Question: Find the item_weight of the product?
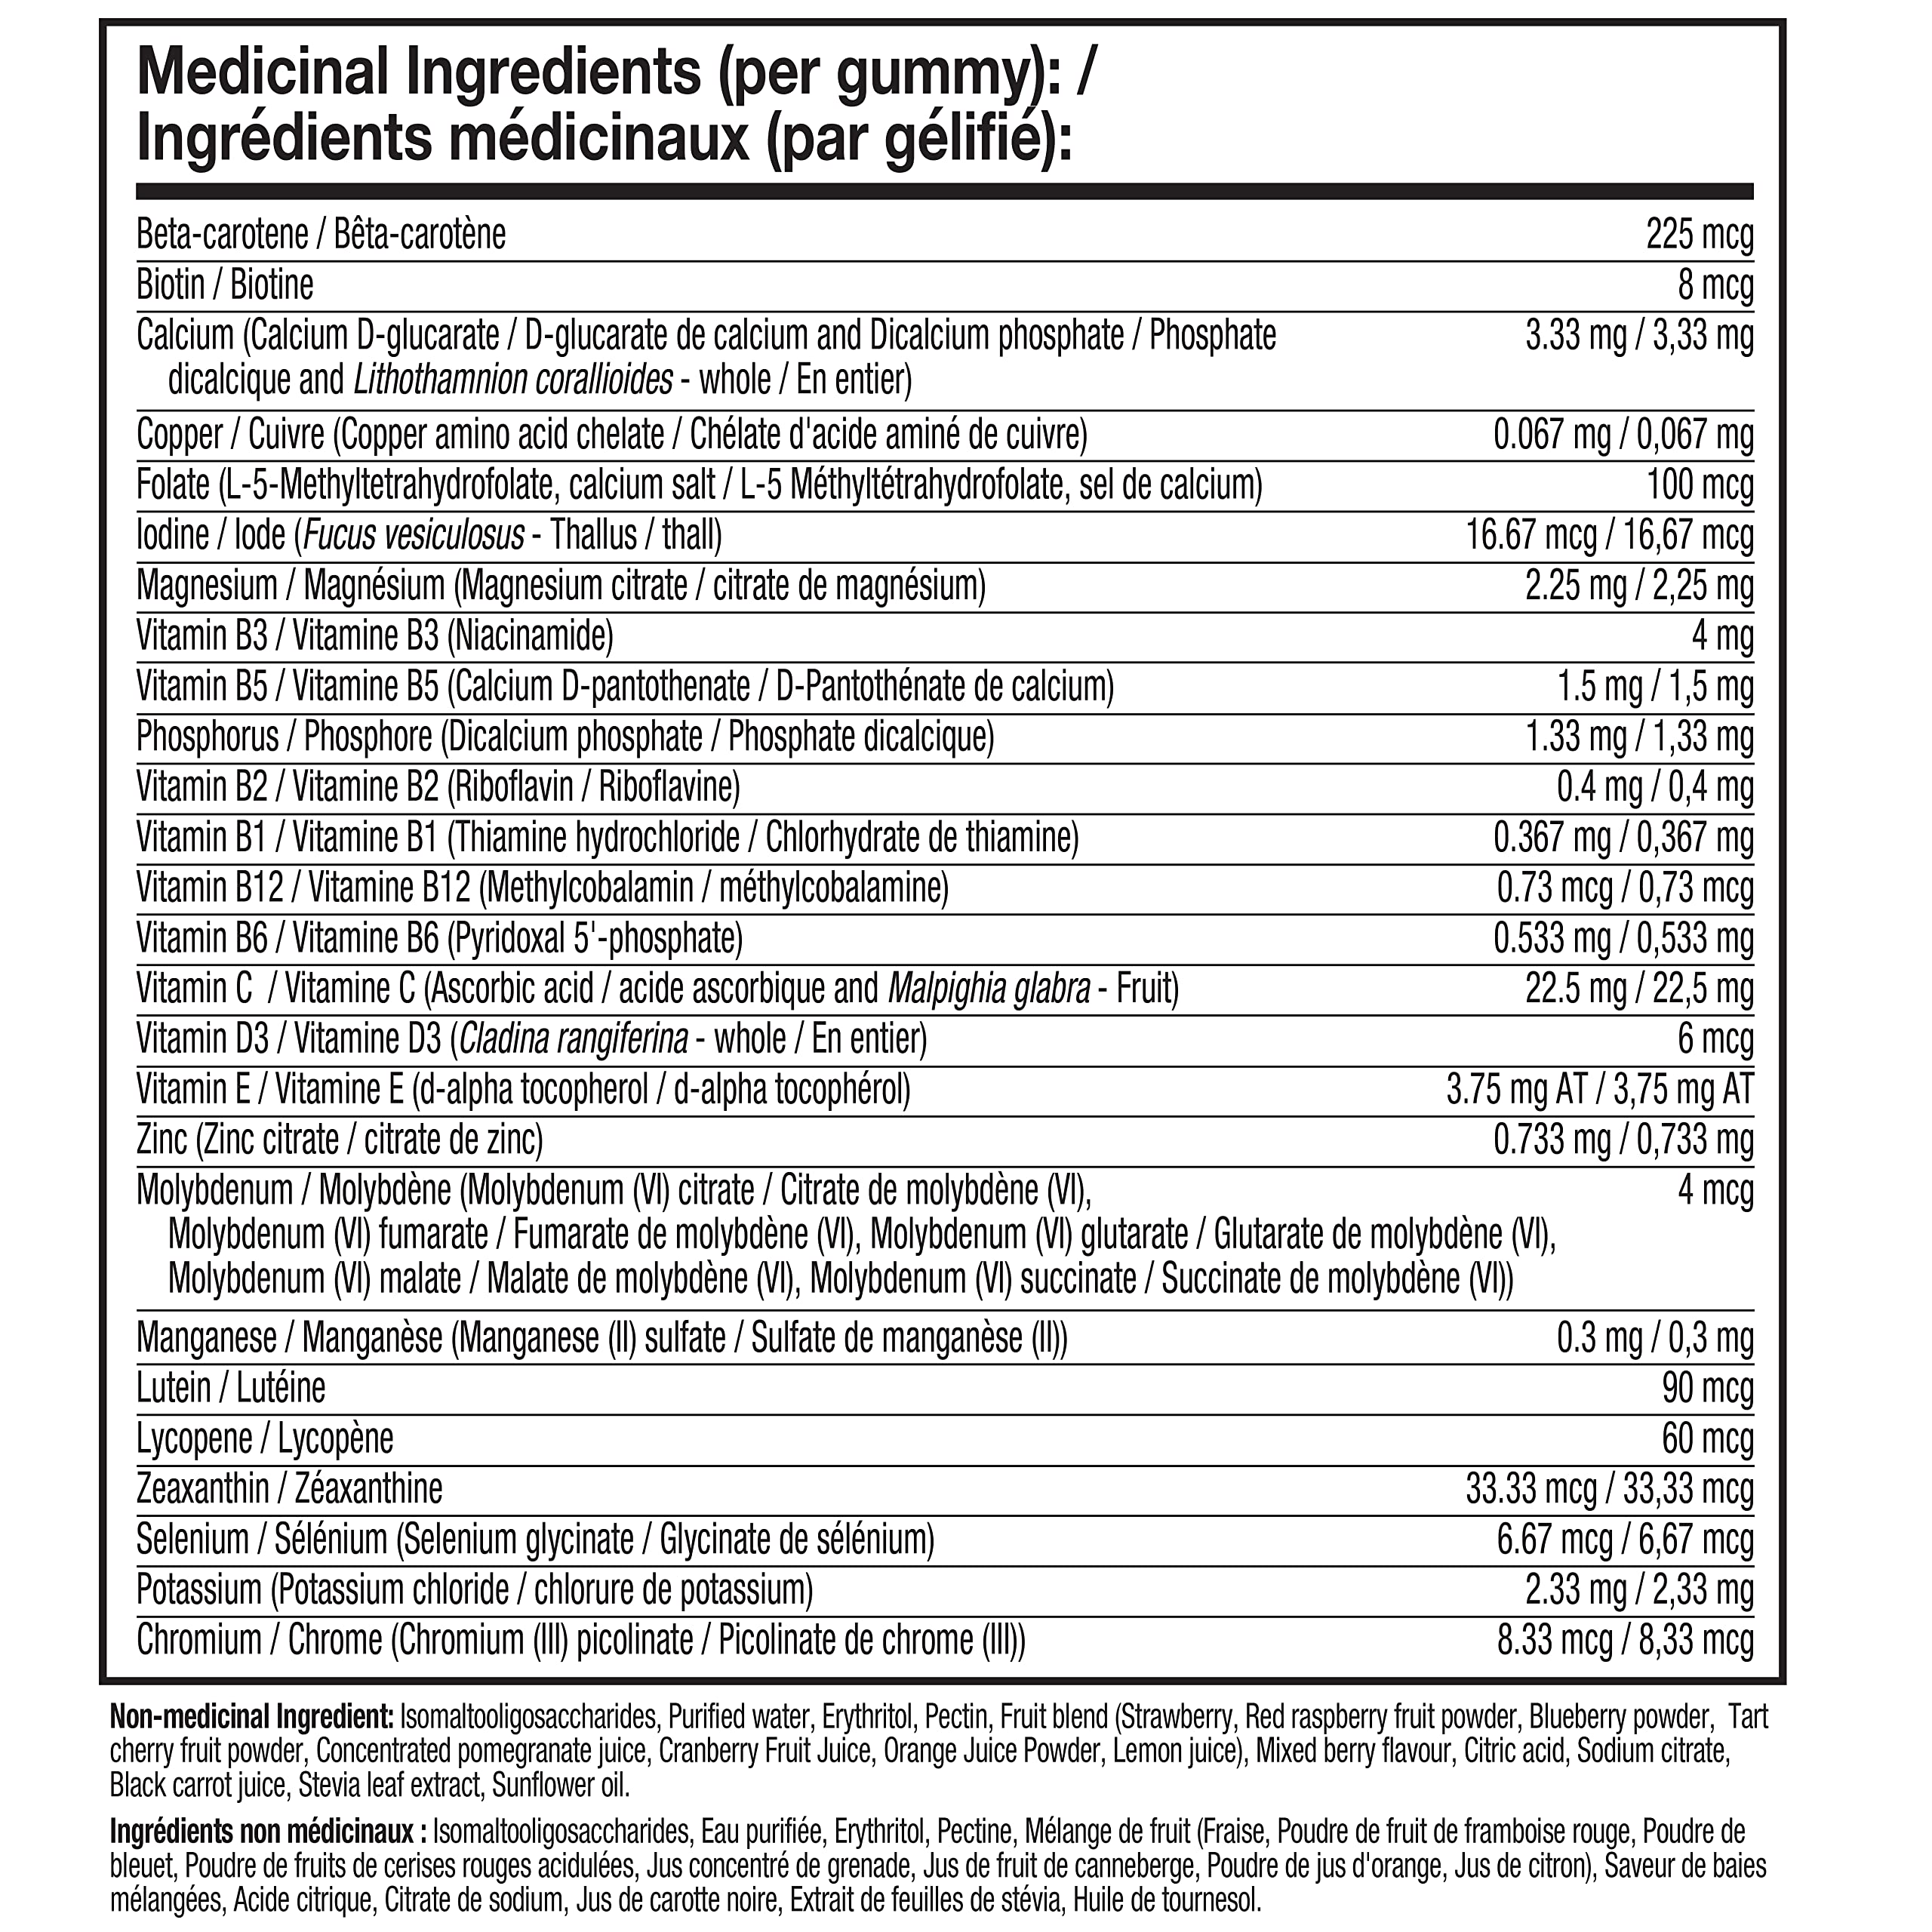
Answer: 3.33 milligram